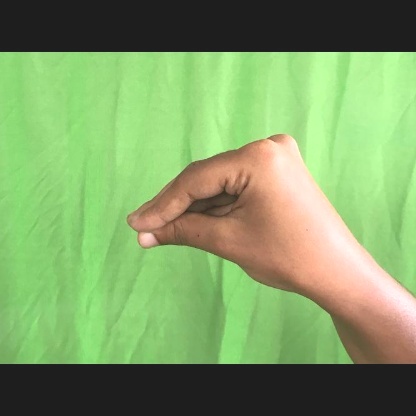
Mudra: Mukulam